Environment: real
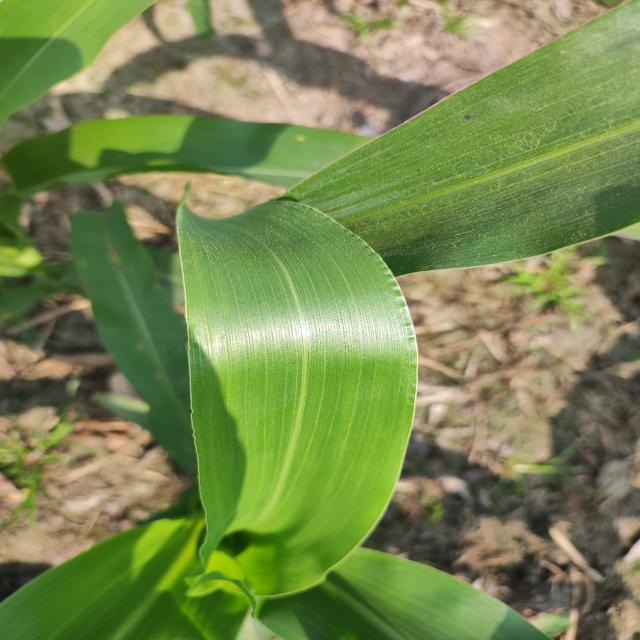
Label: healthy